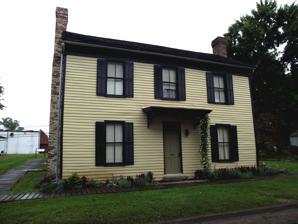
Building: Thomas Carroll House
Country: United States of America
Year built: 1810
Historic house in West Virginia, United States United States historic place Thomas Carroll House U.S. National Register of Historic Places Front of the house Show map of West Virginia Show map of the United States Location 234 Guyan St., Huntington, West Virginia Coordinates 38°25′44″N 82°23′24″W / 38.42889°N 82.39000°W / 38.42889; -82.39000 Area 0.5 acres (0.20 ha) Built 1810 NRHP reference No. 73001898 Added to NRHP June 01, 1973 The Thomas Carroll House , also known as the Madie Carroll House , is an historic home located in the Guyandotte neighborhood in the city of Huntington , Cabell County, West Virginia . It is also known as one of the oldest structures in Cabell County. The original section of the house was built prior to 1810, and is believed to have arrived in Guyandotte by flatboat from Gallipolis, Ohio .  The property was purchased by Thomas Carroll in March 1855 and remained under the ownership of his descendants until it was deeded to the Greater Huntington Parks and Recreation District on October 10, 1984, after the last tenant, Miss Madie Carroll's demise. It is one of the few houses in Guyandotte to survive the Civil War and even once was a church, an inn, and a home to many. During the Civil War the house was a safe haven for Union soldiers which is a rich history that the Madie Carroll House Preservation Society has spent the last few decades protecting and educating many on. As of today the house is owned and operated by the Madie Carroll House Preservation Society where they hold several events such as their annual Guyandotte Civil War Days. It is open to the public as a museum. It was listed on the National Register of Historic Places in 1973. See also List of museums in Huntington, West Virginia National Register of Historic Places listings in Cabell County, West Virginia References